Teenage Mutant Ninja Turtles

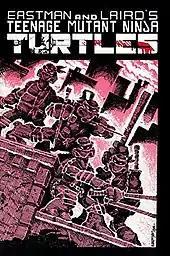
Cover of "Teenage Mutant Ninja Turtles" No. 1 (May 1984)

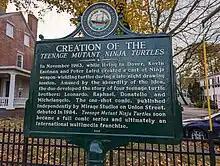
New Hampshire historical marker (#289) for the “Creation of the "Teenage Mutant Ninja Turtles"” in Dover

The comic book authors Kevin Eastman and Peter Laird met in Massachusetts and began working on illustrations together. In 1983, Laird invited Eastman to move in with him in Dover, New Hampshire. That November, Eastman drew a masked turtle standing on its hind legs armed with nunchucks to make Laird laugh. Laird added the words "teenage mutant". The concept parodied several elements popular in superhero comics of the time: the teenagers of "New Teen Titans," the mutants of "Uncanny X-Men" and the ninja skills and training of "Daredevil", combined with the comic tradition of funny animals such as Howard the Duck.